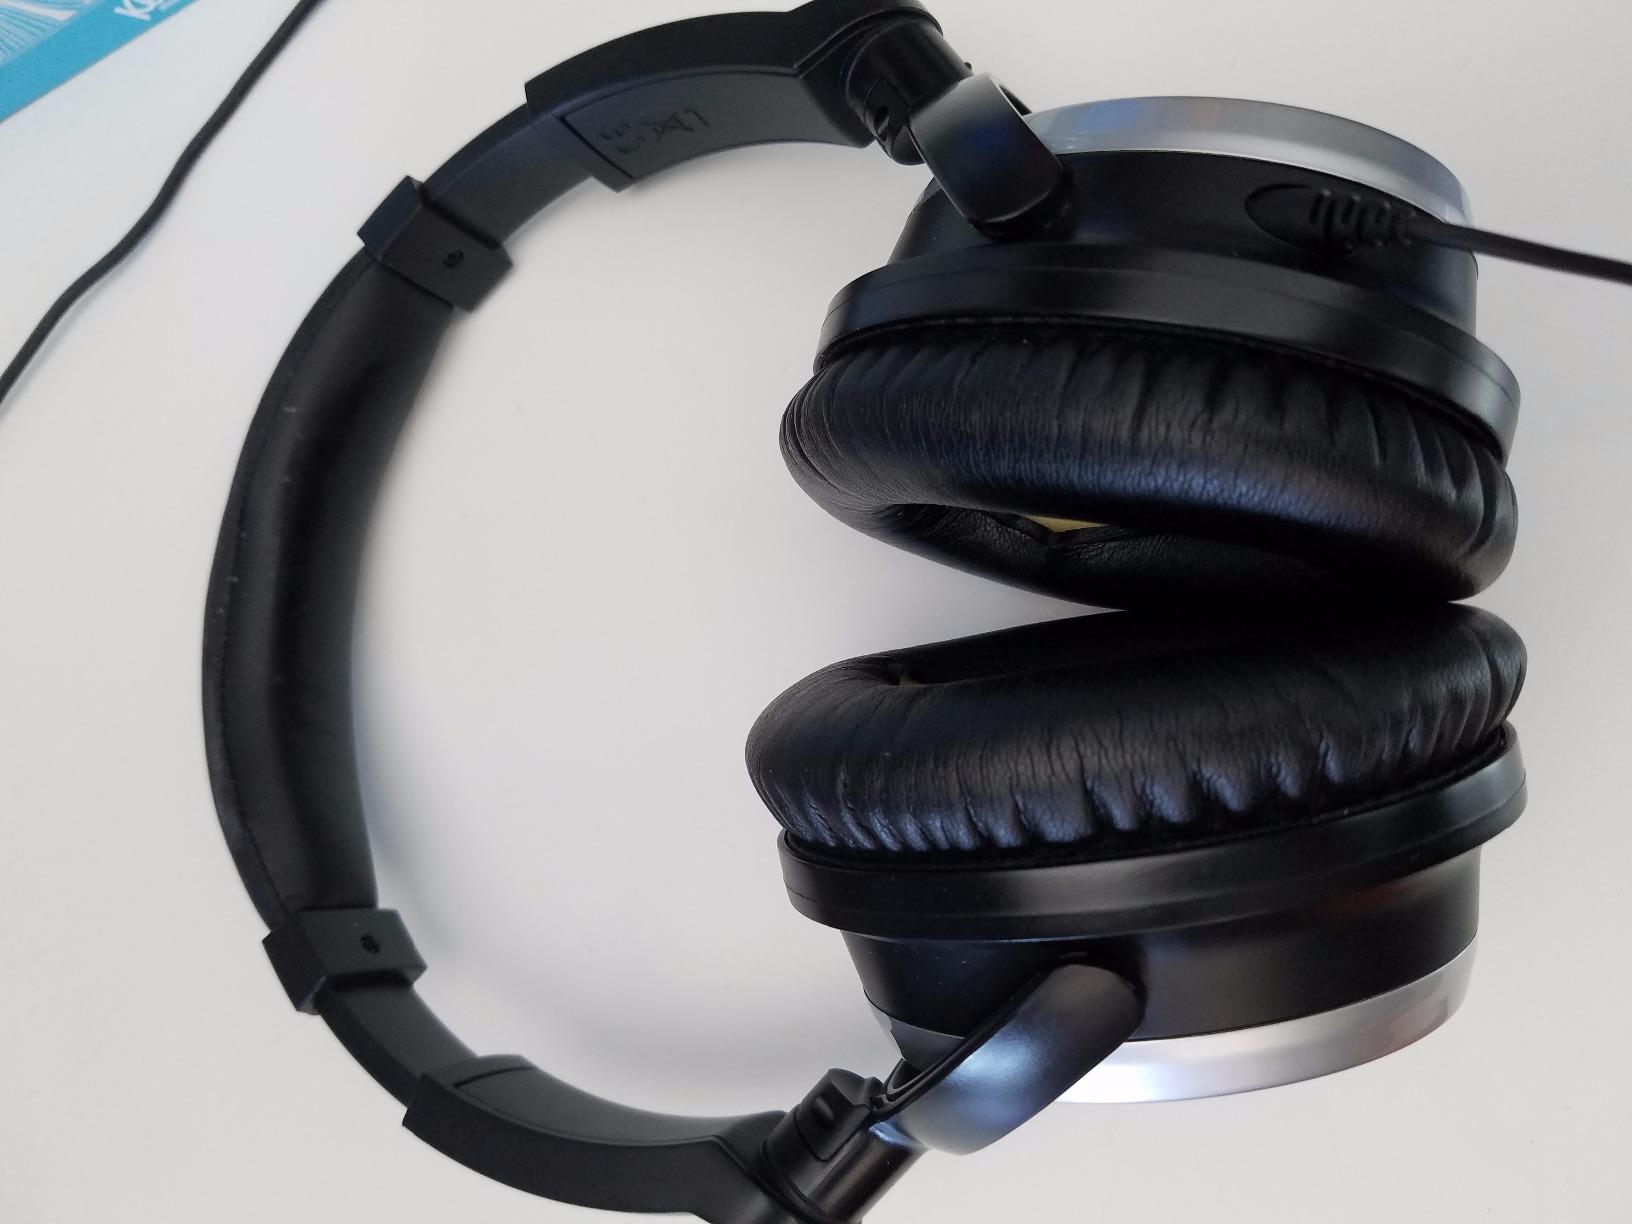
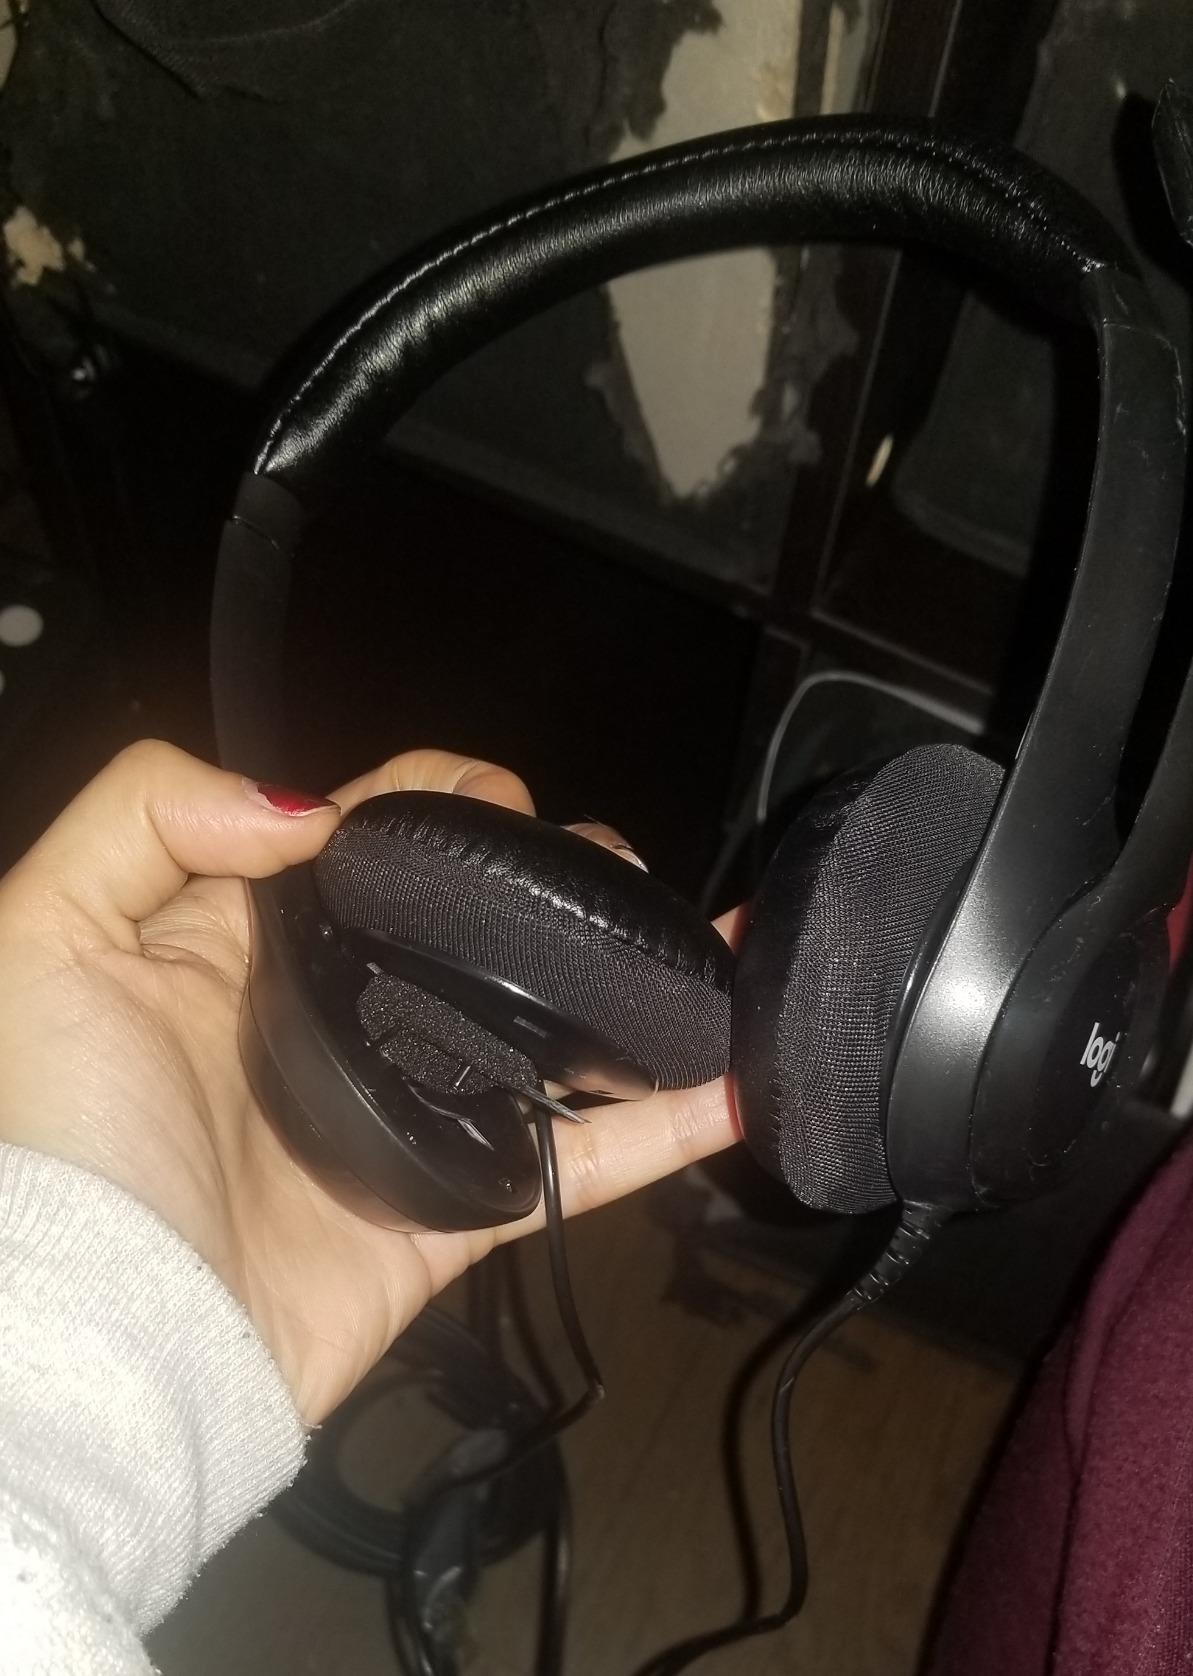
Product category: headphones
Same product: no